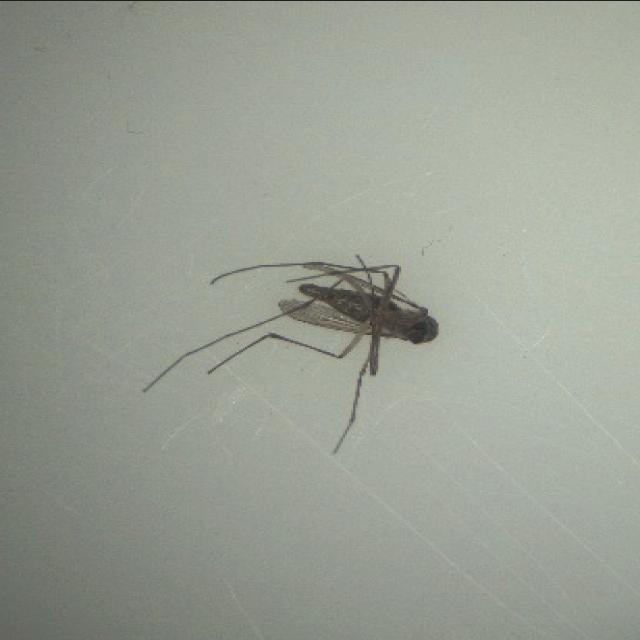
Species: culex_tritaeniorhynchus